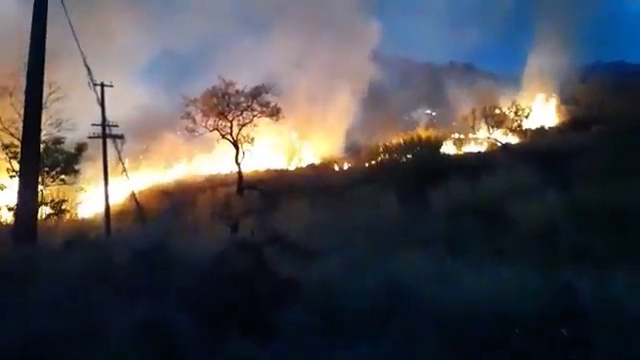
Fire: yes
Smoke: yes